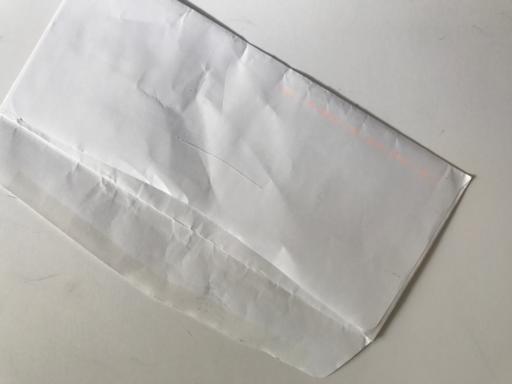
Label: paper